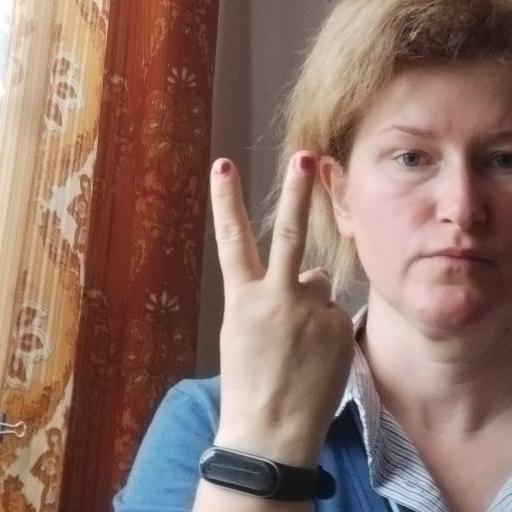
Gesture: peace_inverted